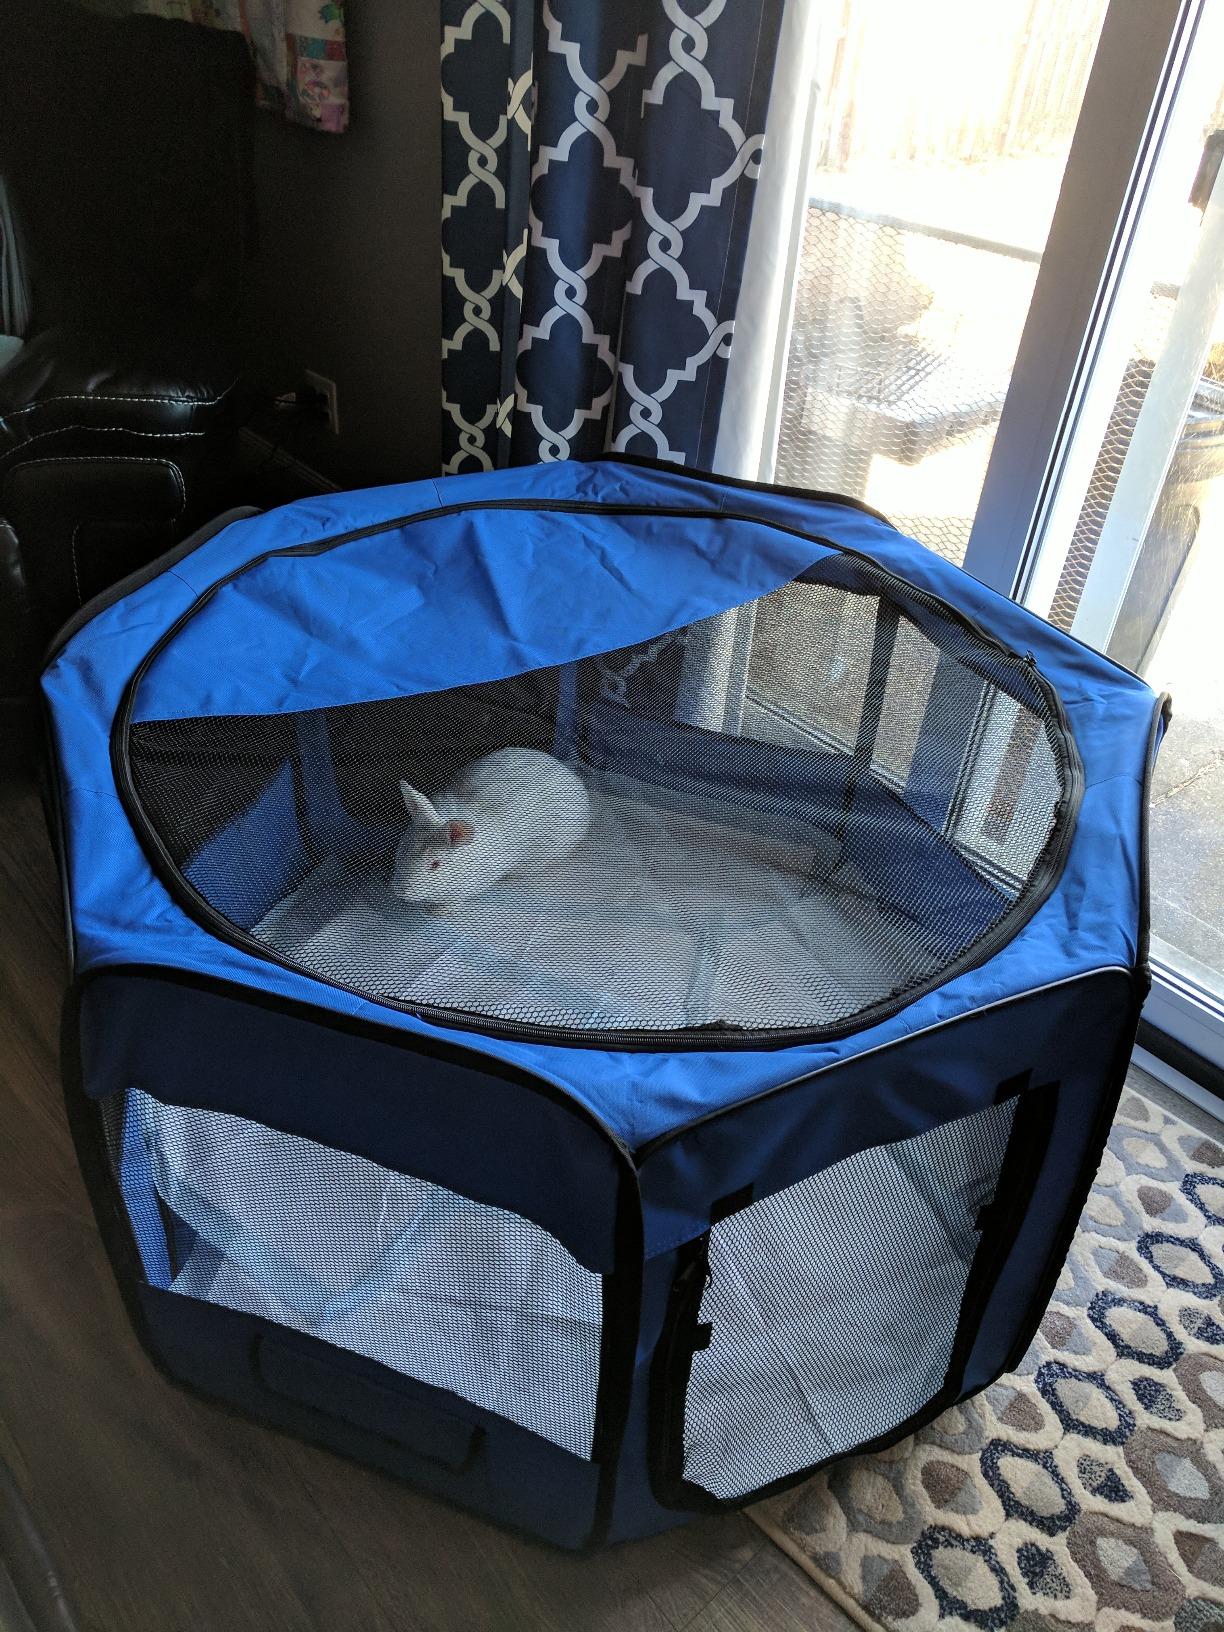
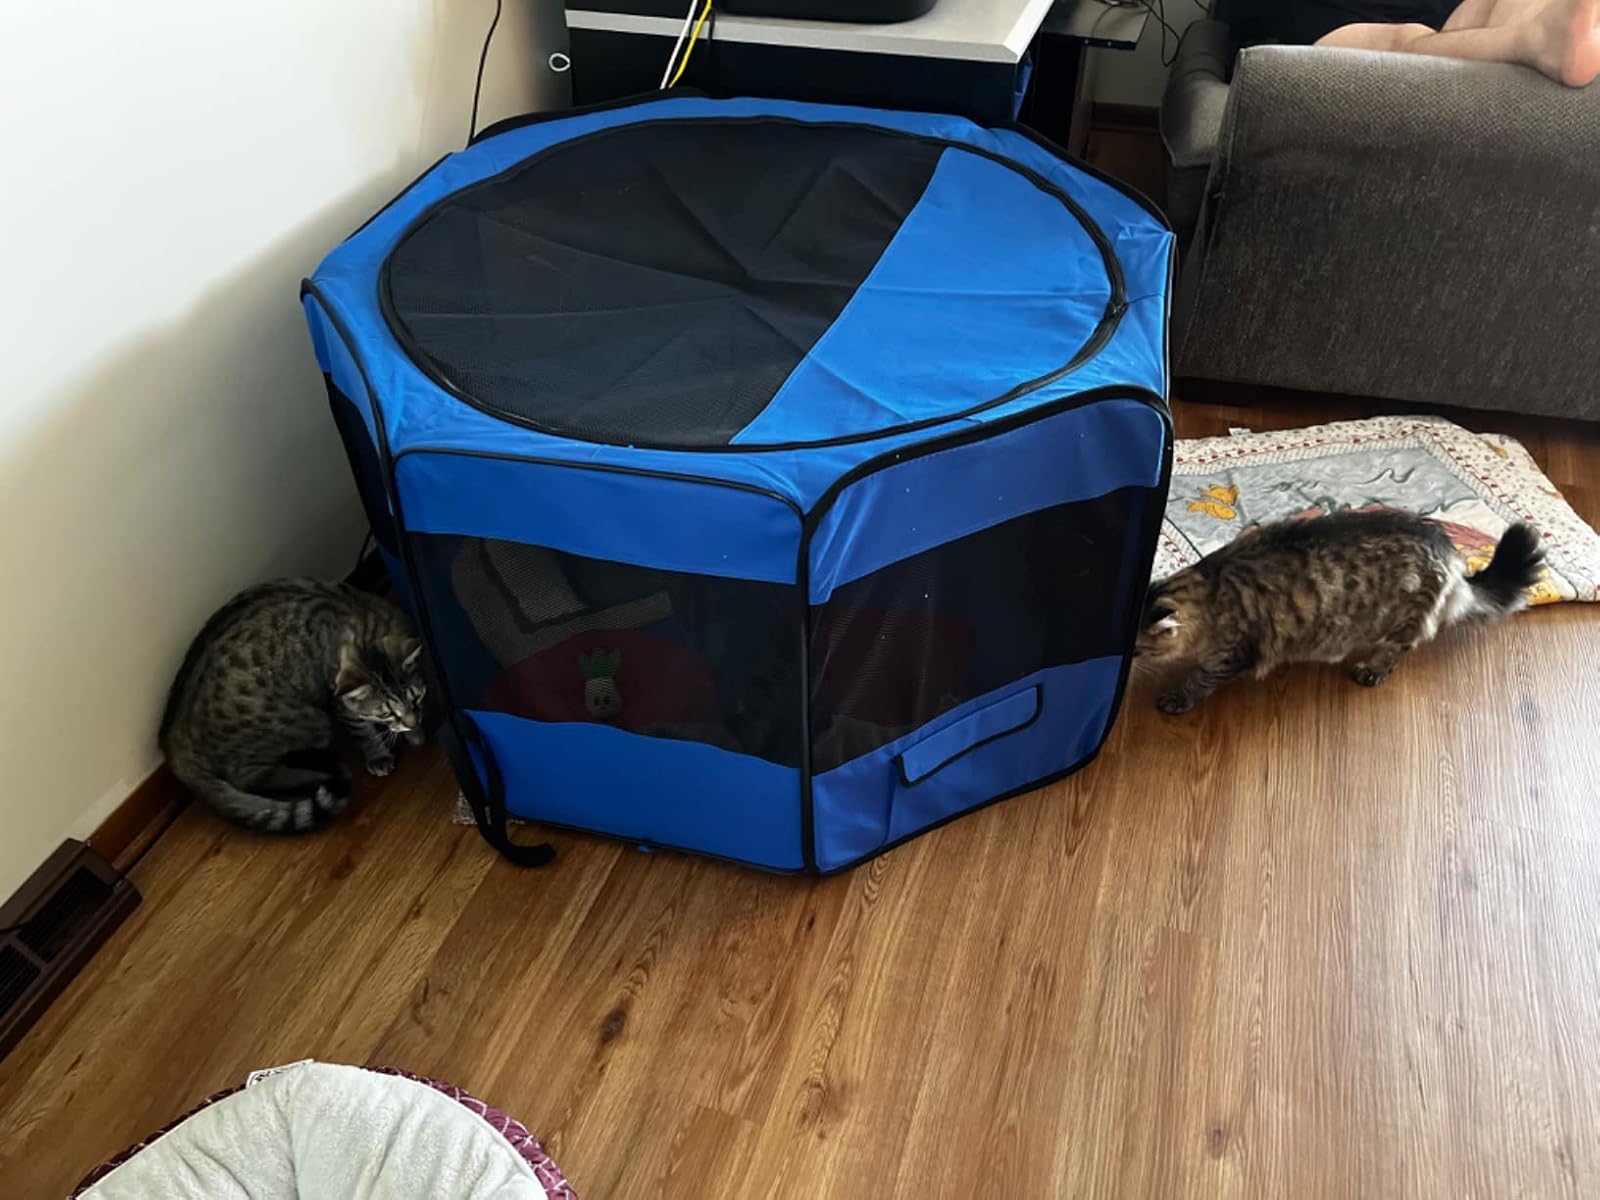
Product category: items_kennel
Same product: yes